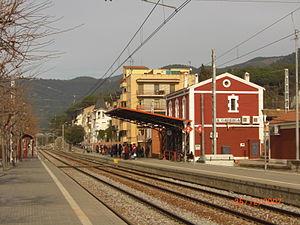
La ligne R3 est une ligne de banlieue exploitée par Renfe Operadora. La plupart des trains relient L'Hospitalet de Llobregat à Vic, mais certains trains continuent vers Ripoll, Ribes de Freser, Puigcerdà et Latour-de-Carol - Enveitg. Elle est aussi appelée ligne de Puigcerdà, ligne du Nord, ou le Transpirinenc.